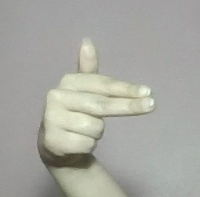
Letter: ghain